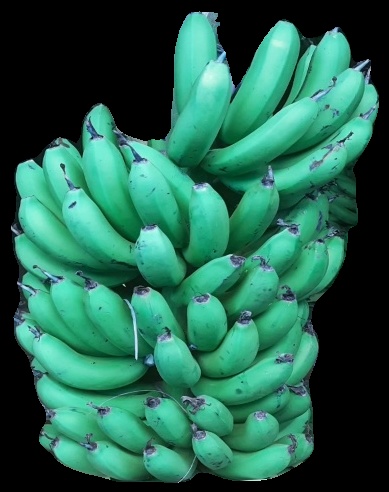
Variety: pachbale
Grade: grade1